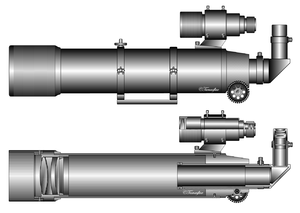
Refraktor
Apokromatiske refraktor
En refraktor eller refraktorteleskop er et dioptrisk teleskop, der bruger en optisk linse som sit objektiv til at danne et billede. Refraktorteleskopets design er oprindeligt blevet anvendt i spionbriller og astronomiske teleskoper, men bruges også i andre enheder såsom kikkerter og kameralinser.